John H. Senter

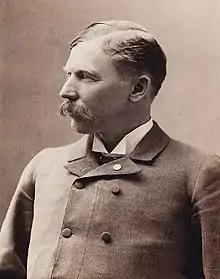
From 1894's "Men of Vermont Illustrated"

John H. Senter (November 11, 1848 – January 20, 1916) was an American attorney and politician from Vermont. He is most notable for his service as United States Attorney for the District of Vermont (1894–1898) and Mayor of Montpelier (1898–1900).